Xishi railway station

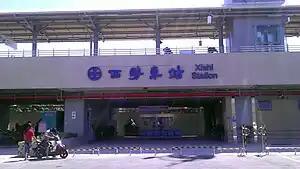
Station entrance

Xishi railway station is a railway station located in Zhutian Township, Pingtung County, Taiwan. It is located on the Pingtung line and is operated by Taiwan Railways.